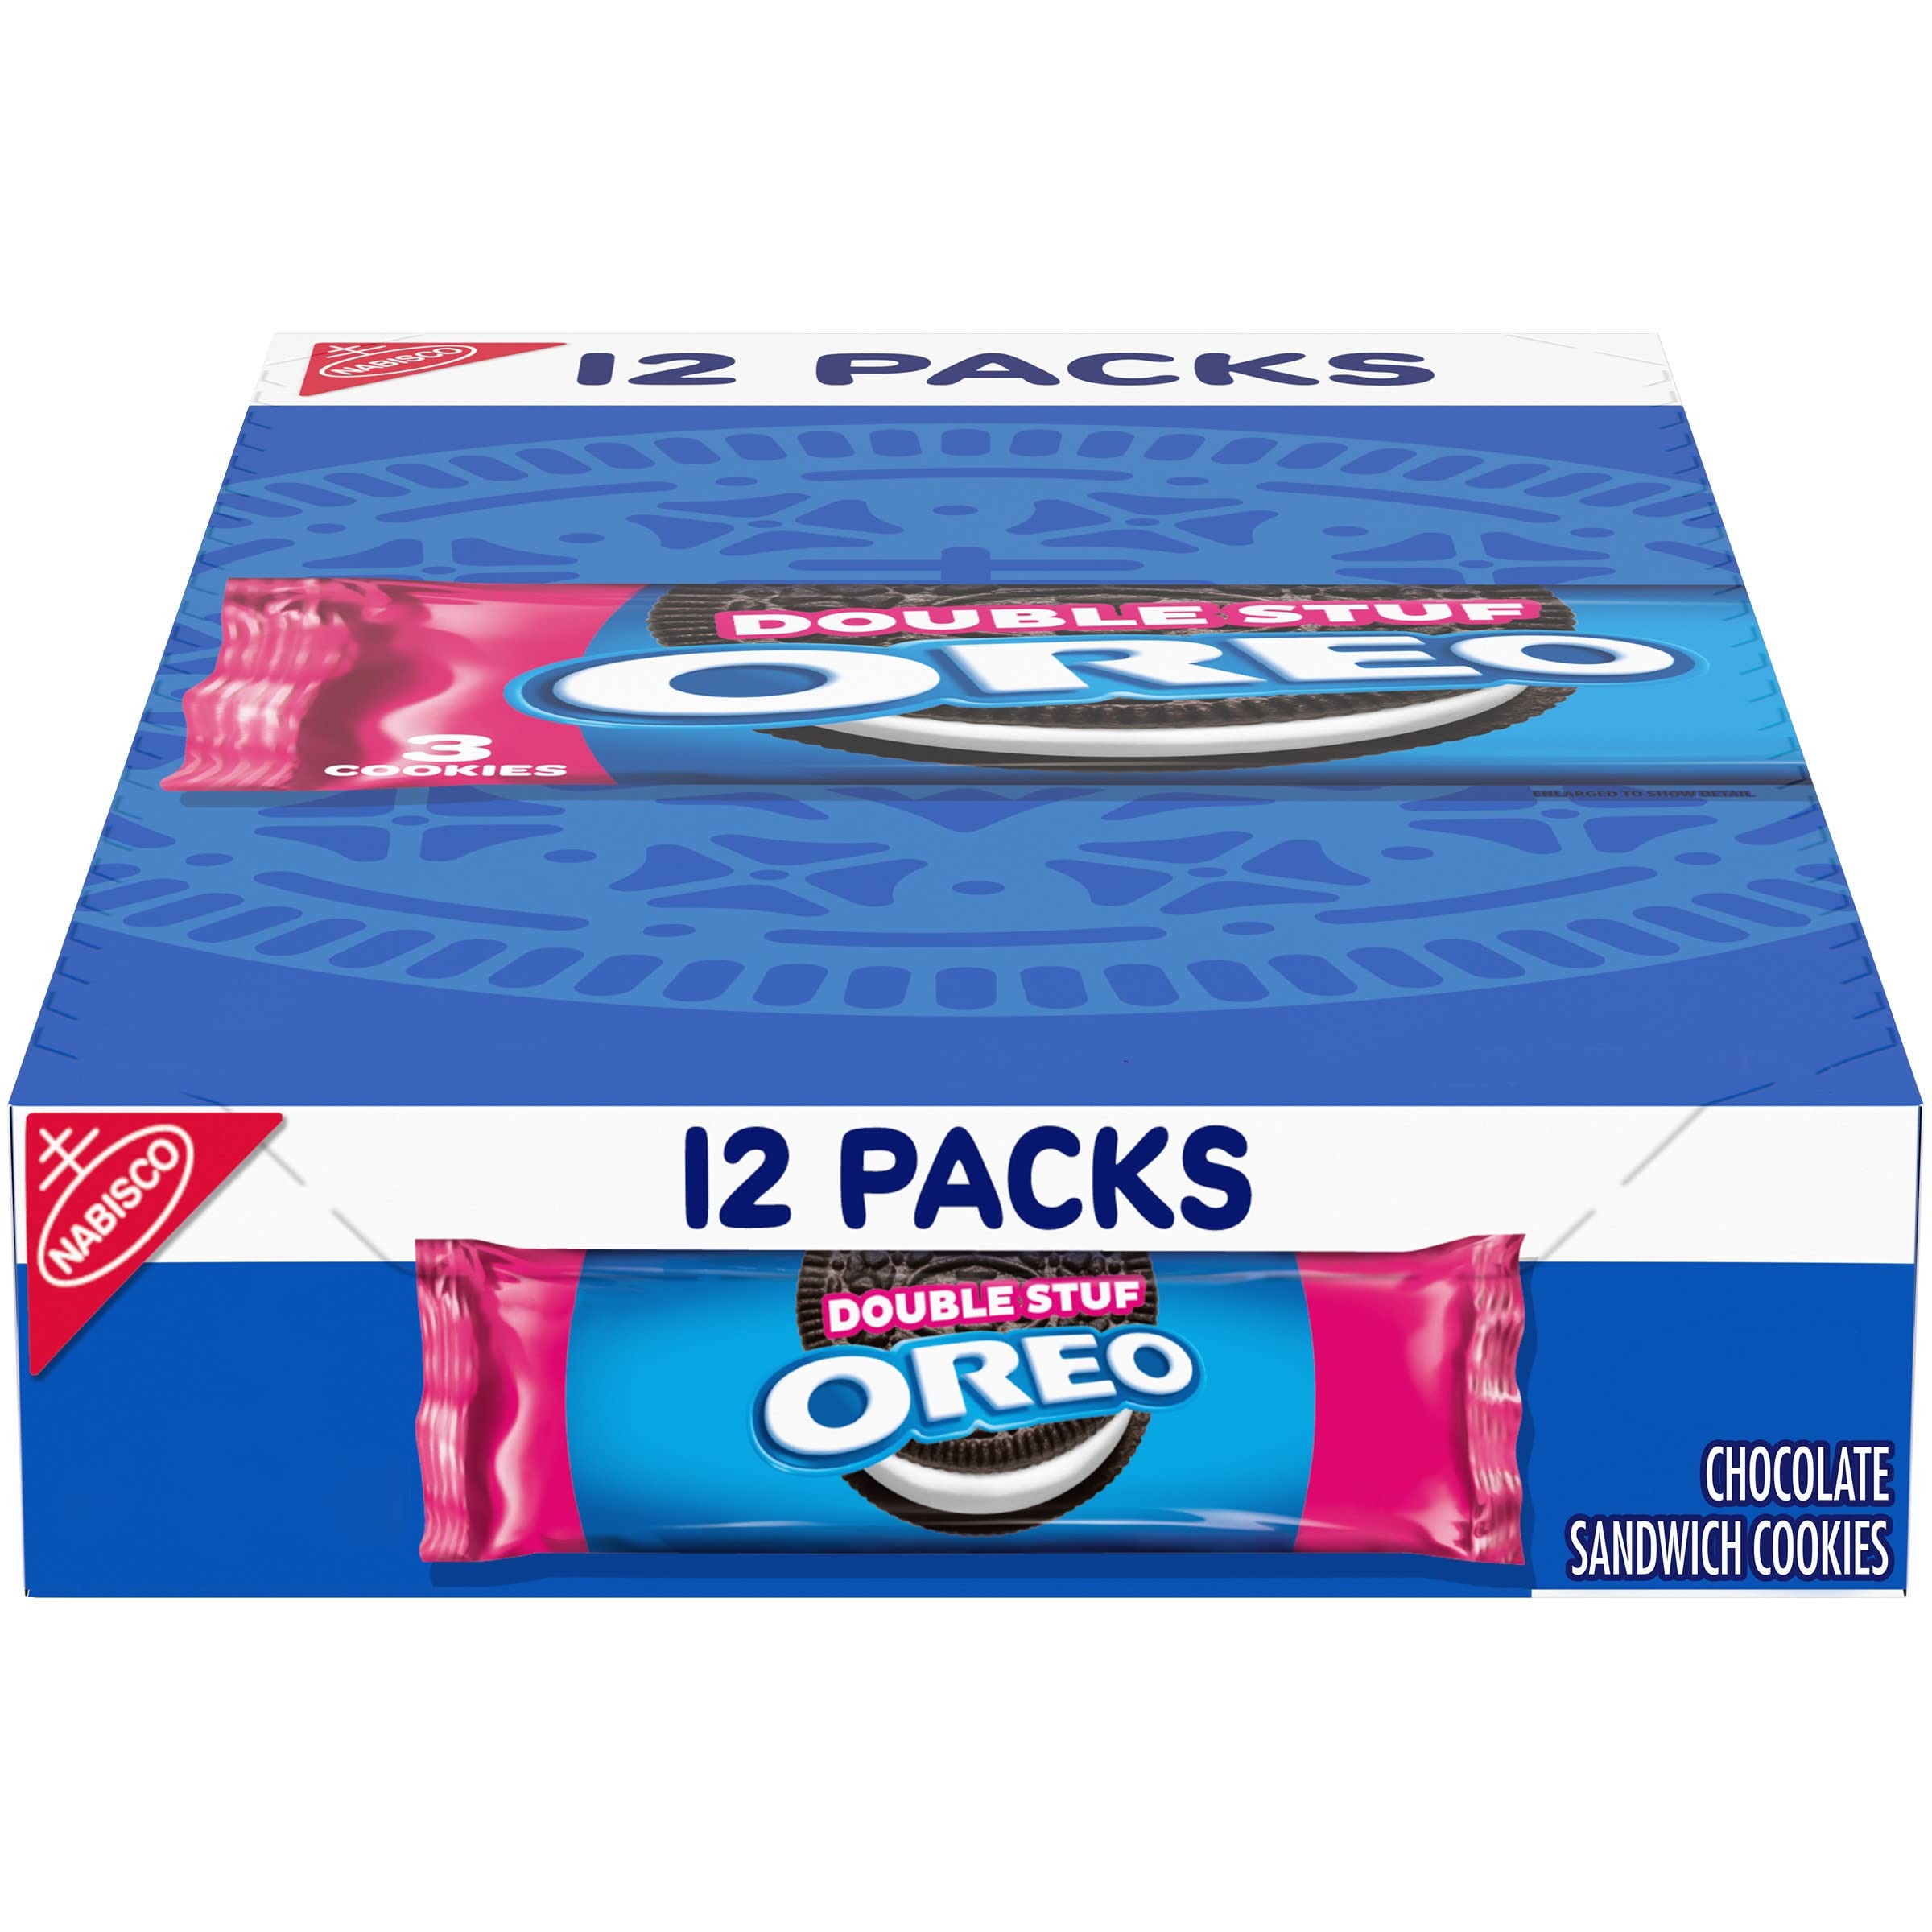
Item Name: OREO Double Stuf Chocolate Sandwich Cookies, 12 Snack Packs (3 Cookies Per Pack)
Bullet Point 1: One box with 12 snack packs (3 cookies per pack) of OREO Double Stuf Chocolate Sandwich Cookies (packaging may vary)
Bullet Point 2: Chocolate wafers filled with original OREO creme
Bullet Point 3: Chocolate cookies are perfectly dunkable
Bullet Point 4: Perfect for sharing and entertaining
Bullet Point 5: Snack sized cookie packs are easy to pack in purses, backpacks and lunchboxes
Value: 18.0
Unit: Ounce

Price: 10.04